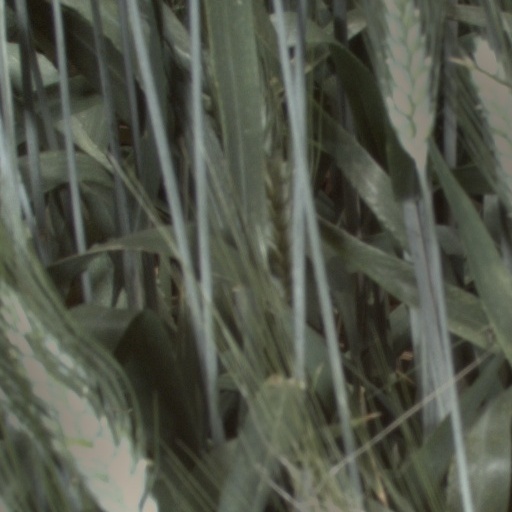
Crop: wheat